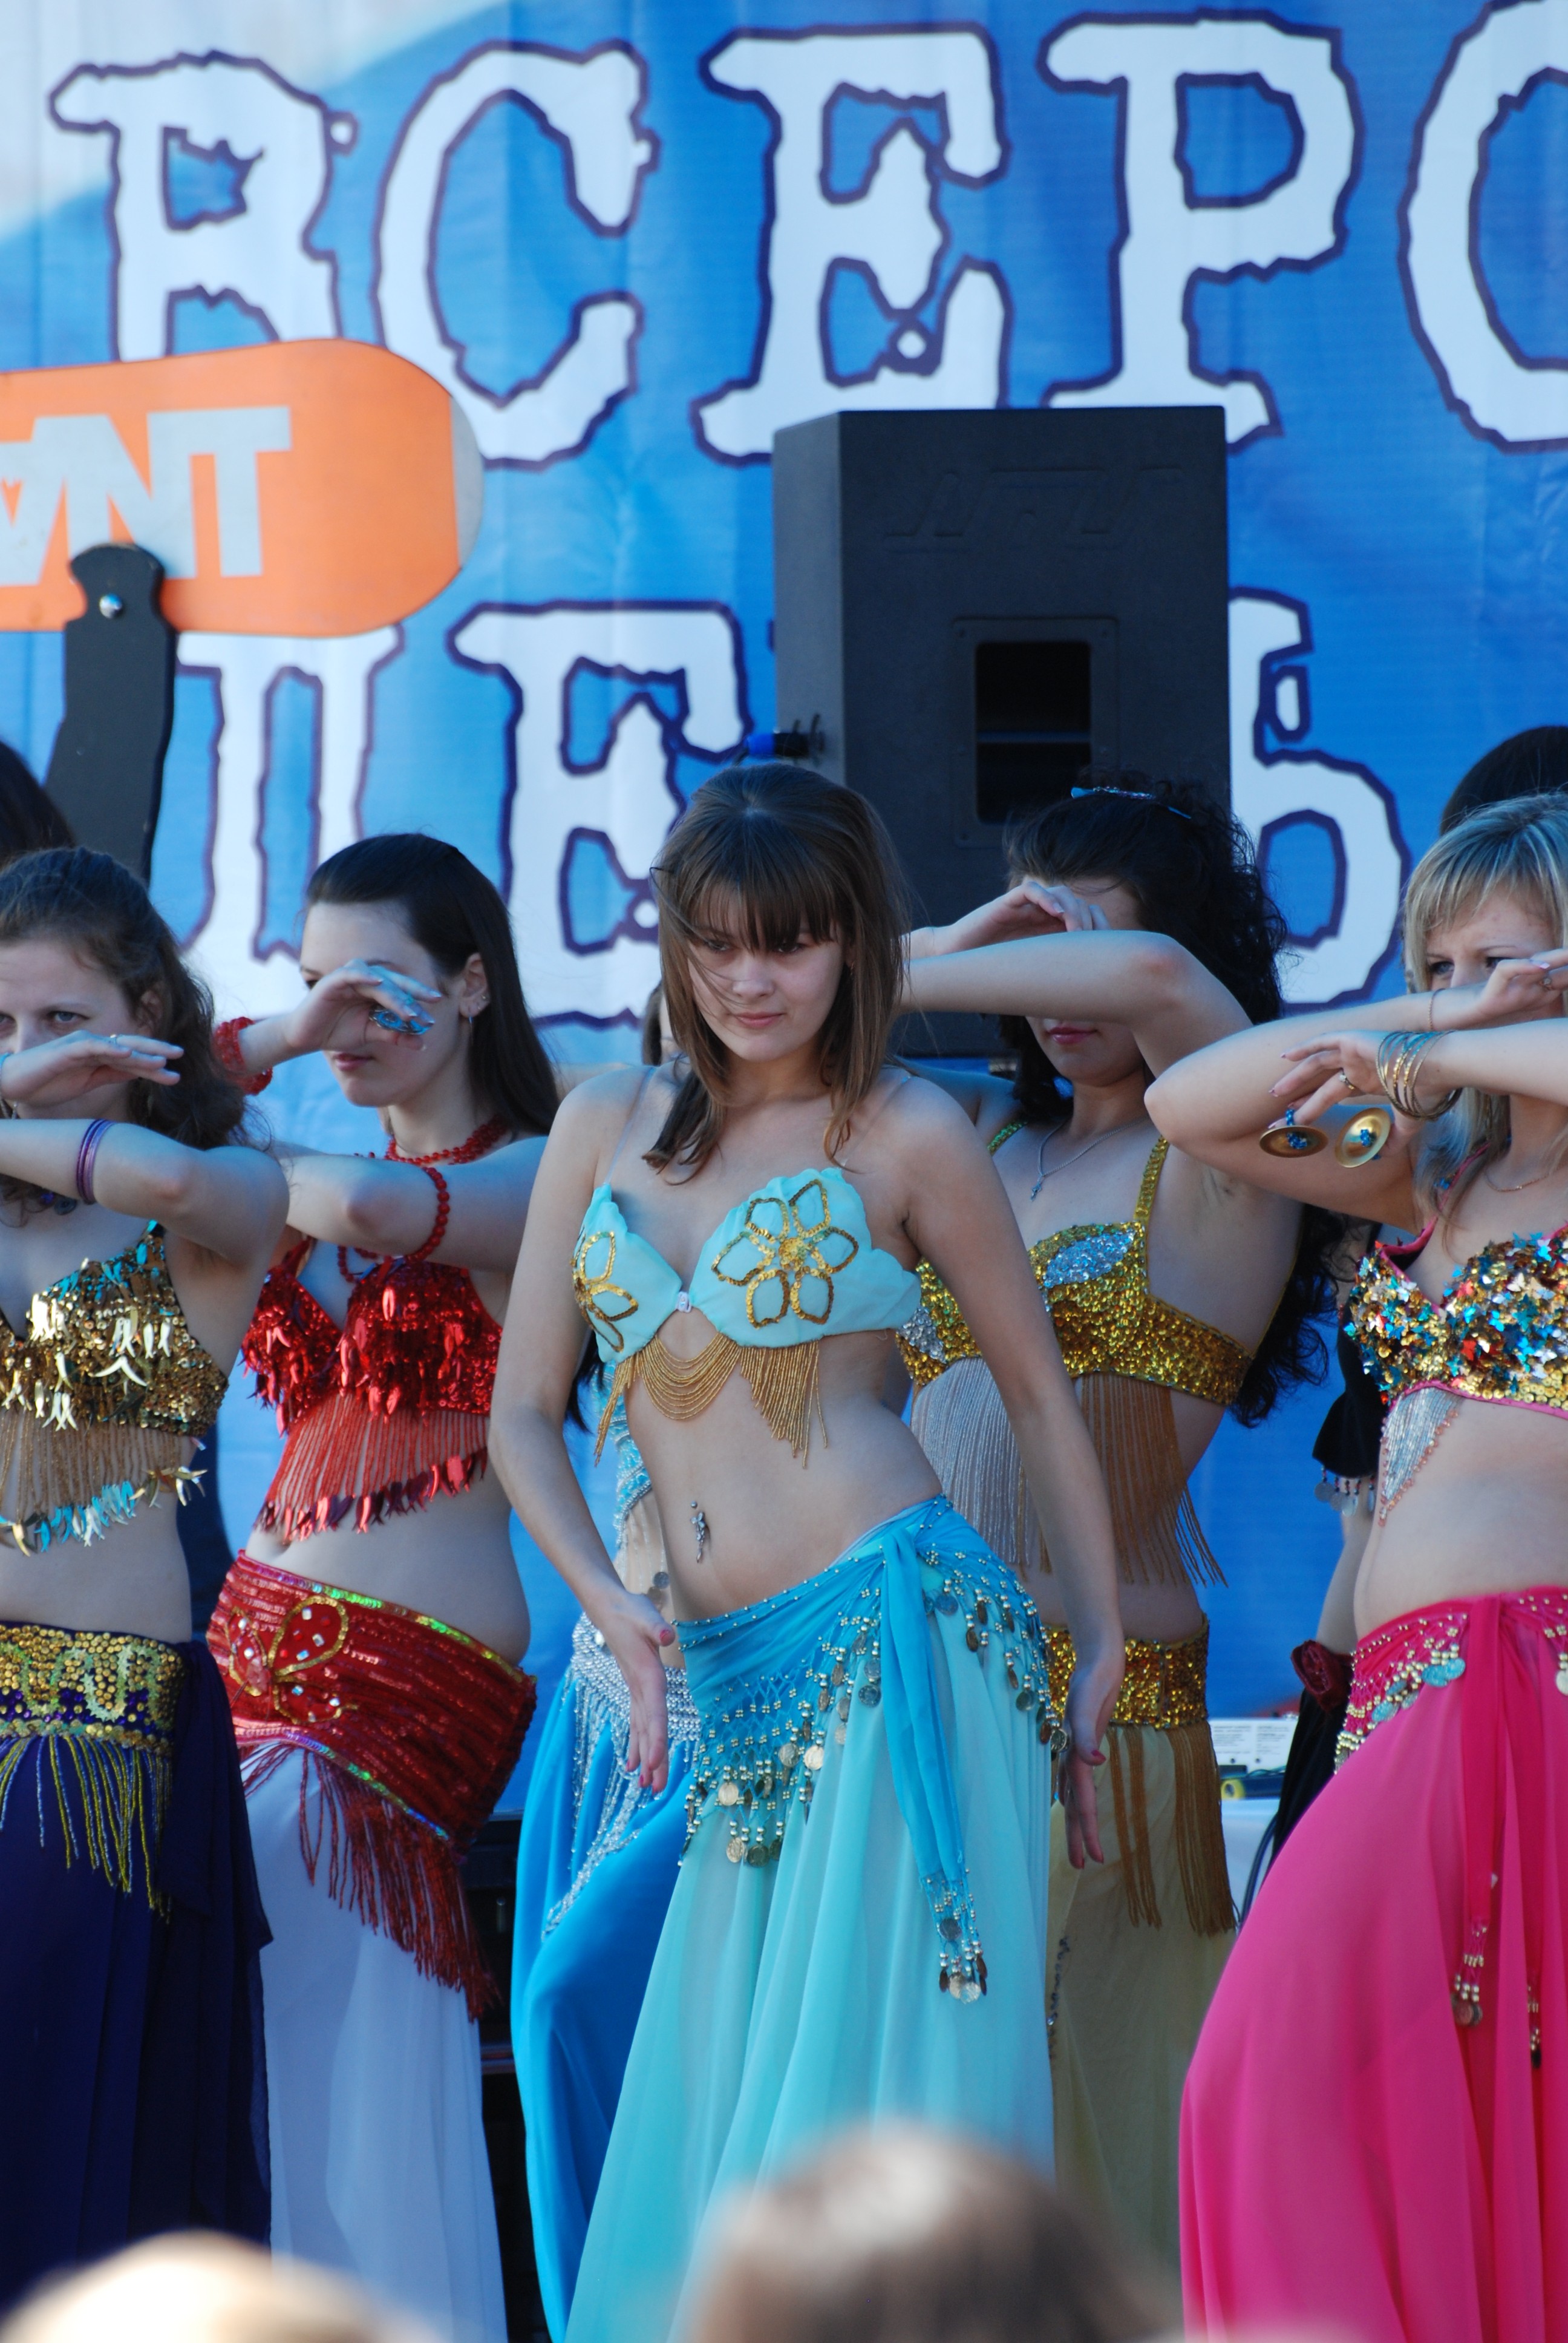
dance, carnival, nikon, event, nikkor, d80, 70300mm, nikond80, 70300mmf4556gvr